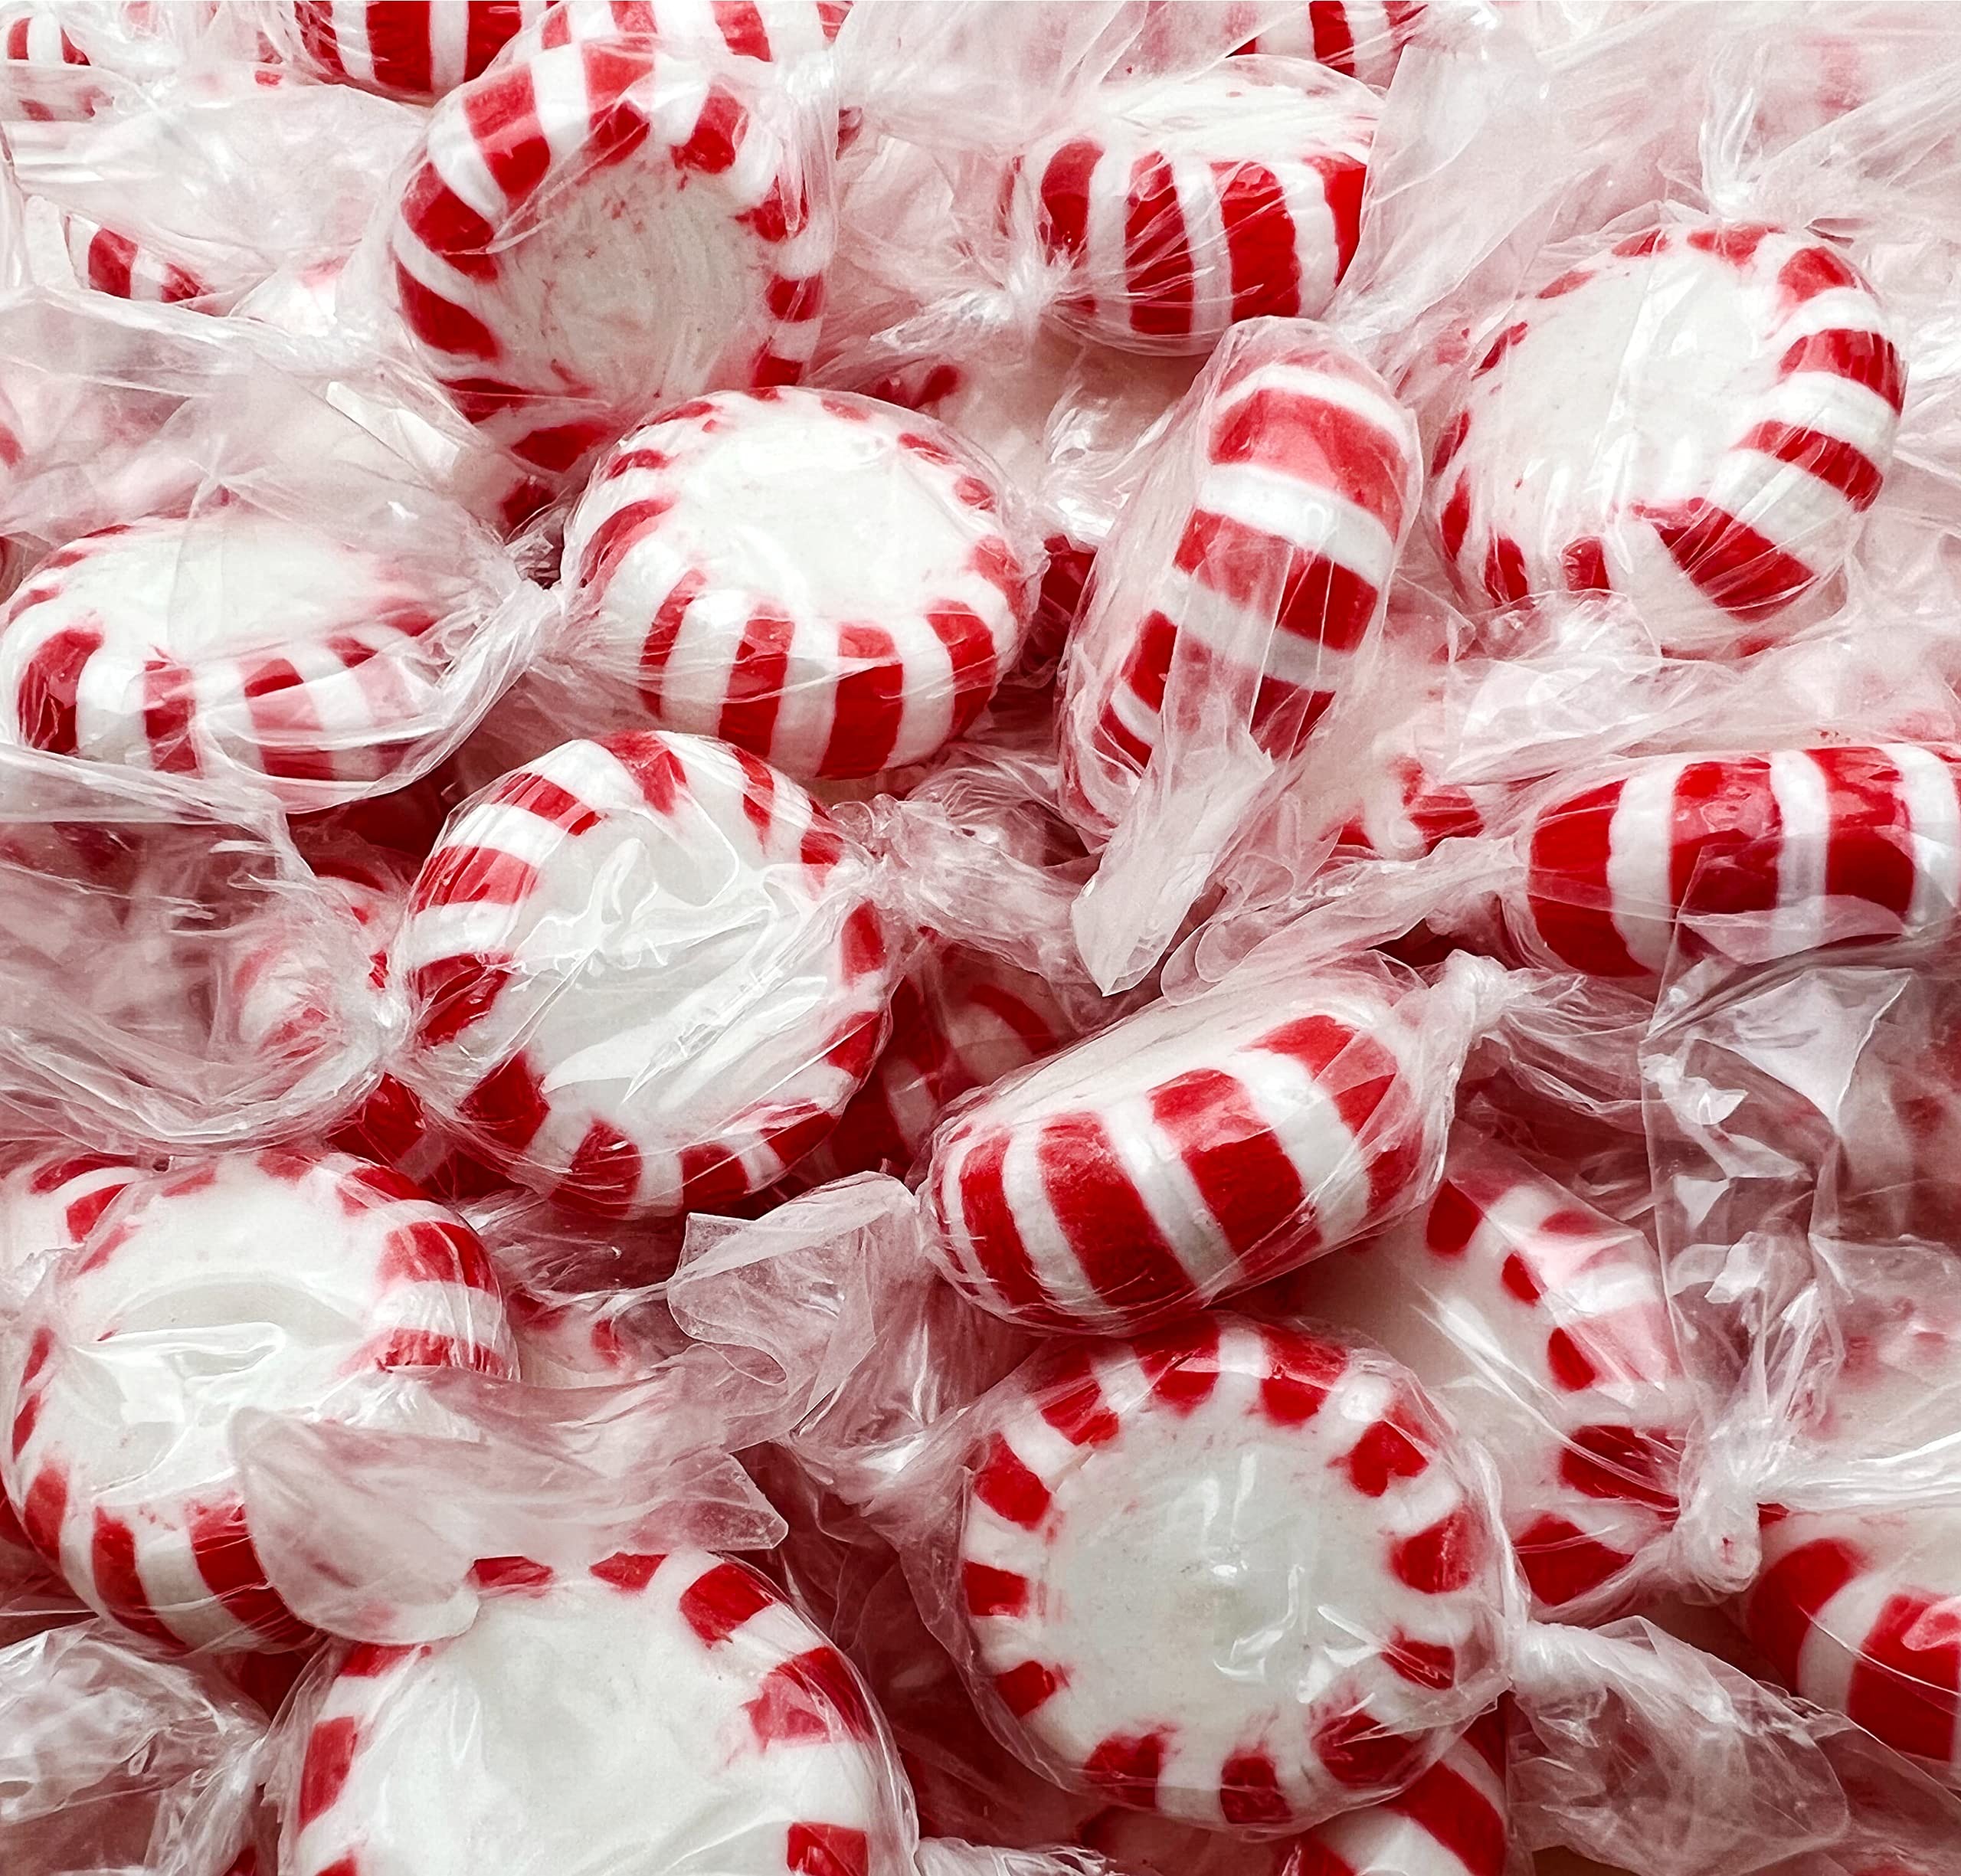
Item Name: Starlight Mints - 2 Pound Bulk Pack (About 180 Count) - Peppermint Hard Candy
Bullet Point 1: Starlight Mints Hard Candy Peppermint Flavor; 2-pound bulk bag; approximately 180 pieces
Bullet Point 2: The ultimate individually-wrapped classic peppermint candy with an unforgettable look and taste; simple, delicious, and refreshing
Bullet Point 3: This yummy, breathe freshening candy is the perfect peppermint for after dinner or lunch; it is great for your candy drawer or candy bowl
Bullet Point 4: Enjoy our mints as a daily treat to satisfy your sweet tooth or to get a quick burst of mint flavor during your day
Bullet Point 5: Use them as party favors at events or gatherings, keep them in the common area at work to share with colleagues, or pack a few in your bag when traveling
Product Description: These classic, red-and-white swirled mints deliver a crisp and clean peppermint flavor that will leave your mouth feeling fresh. Perfect for after meals, as a palate cleanser, or for offering guests, these individually wrapped mints are a delightful addition to any candy dish. With approximately 180 mints in this 2-pound bulk pack, there's plenty to go around for parties, events, or daily enjoyment.
Value: 32.0
Unit: Ounce

Price: 17.99